Hartz Chicken

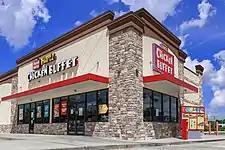
Hartz Chicken Buffet in Tomball, Texas

W. Lawrence Hartzog Sr., who was a friend of Colonel Sanders of KFC, started Hartz Chicken under Hartzog Inc. in 1972. He opened a total of 45 units, 13 of which were company owned and 32 of which were franchised, in Texas, Mississippi, Alabama, and Georgia.